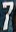
Number: 7